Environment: real
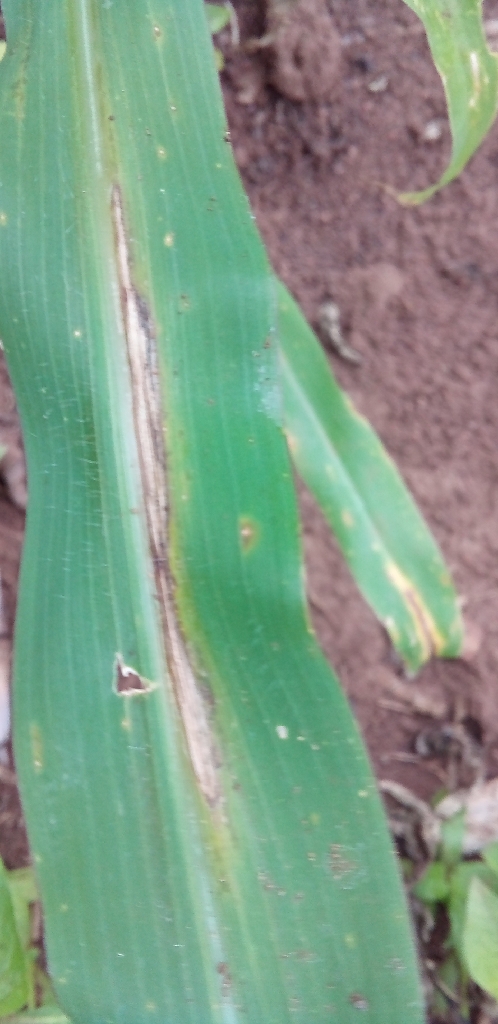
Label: northern_corn_leaf_blight